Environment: real
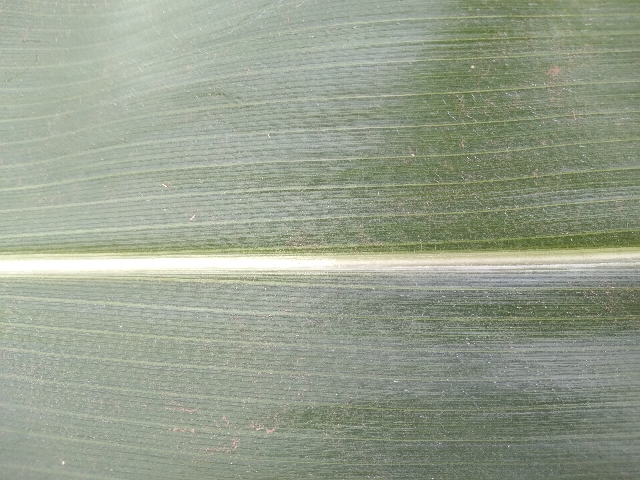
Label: healthy